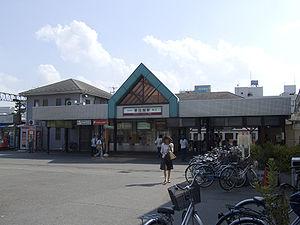
La gare de Kasukabe est une gare ferroviaire de la ville de Kasukabe, dans la préfecture de Saitama au Japon. La gare est gérée par la compagnie Tōbu.